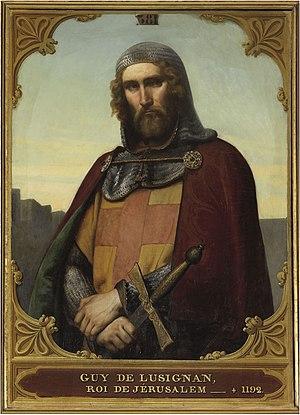
Les salles des Croisades du château de Versailles créées par Louis-Philippe en 1843 comportent les armoiries et noms des principaux chefs croisés.